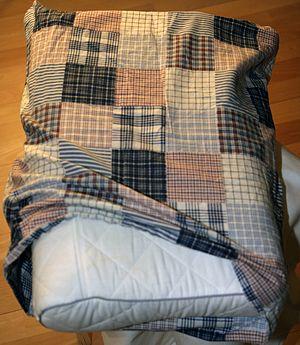
Une taie est un linge de maison cousu en forme d'enveloppe et utilisé pour recouvrir un oreiller, un traversin ou un édredon.